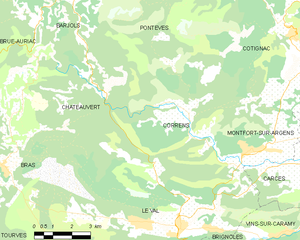
Carte des communes françaises Correns